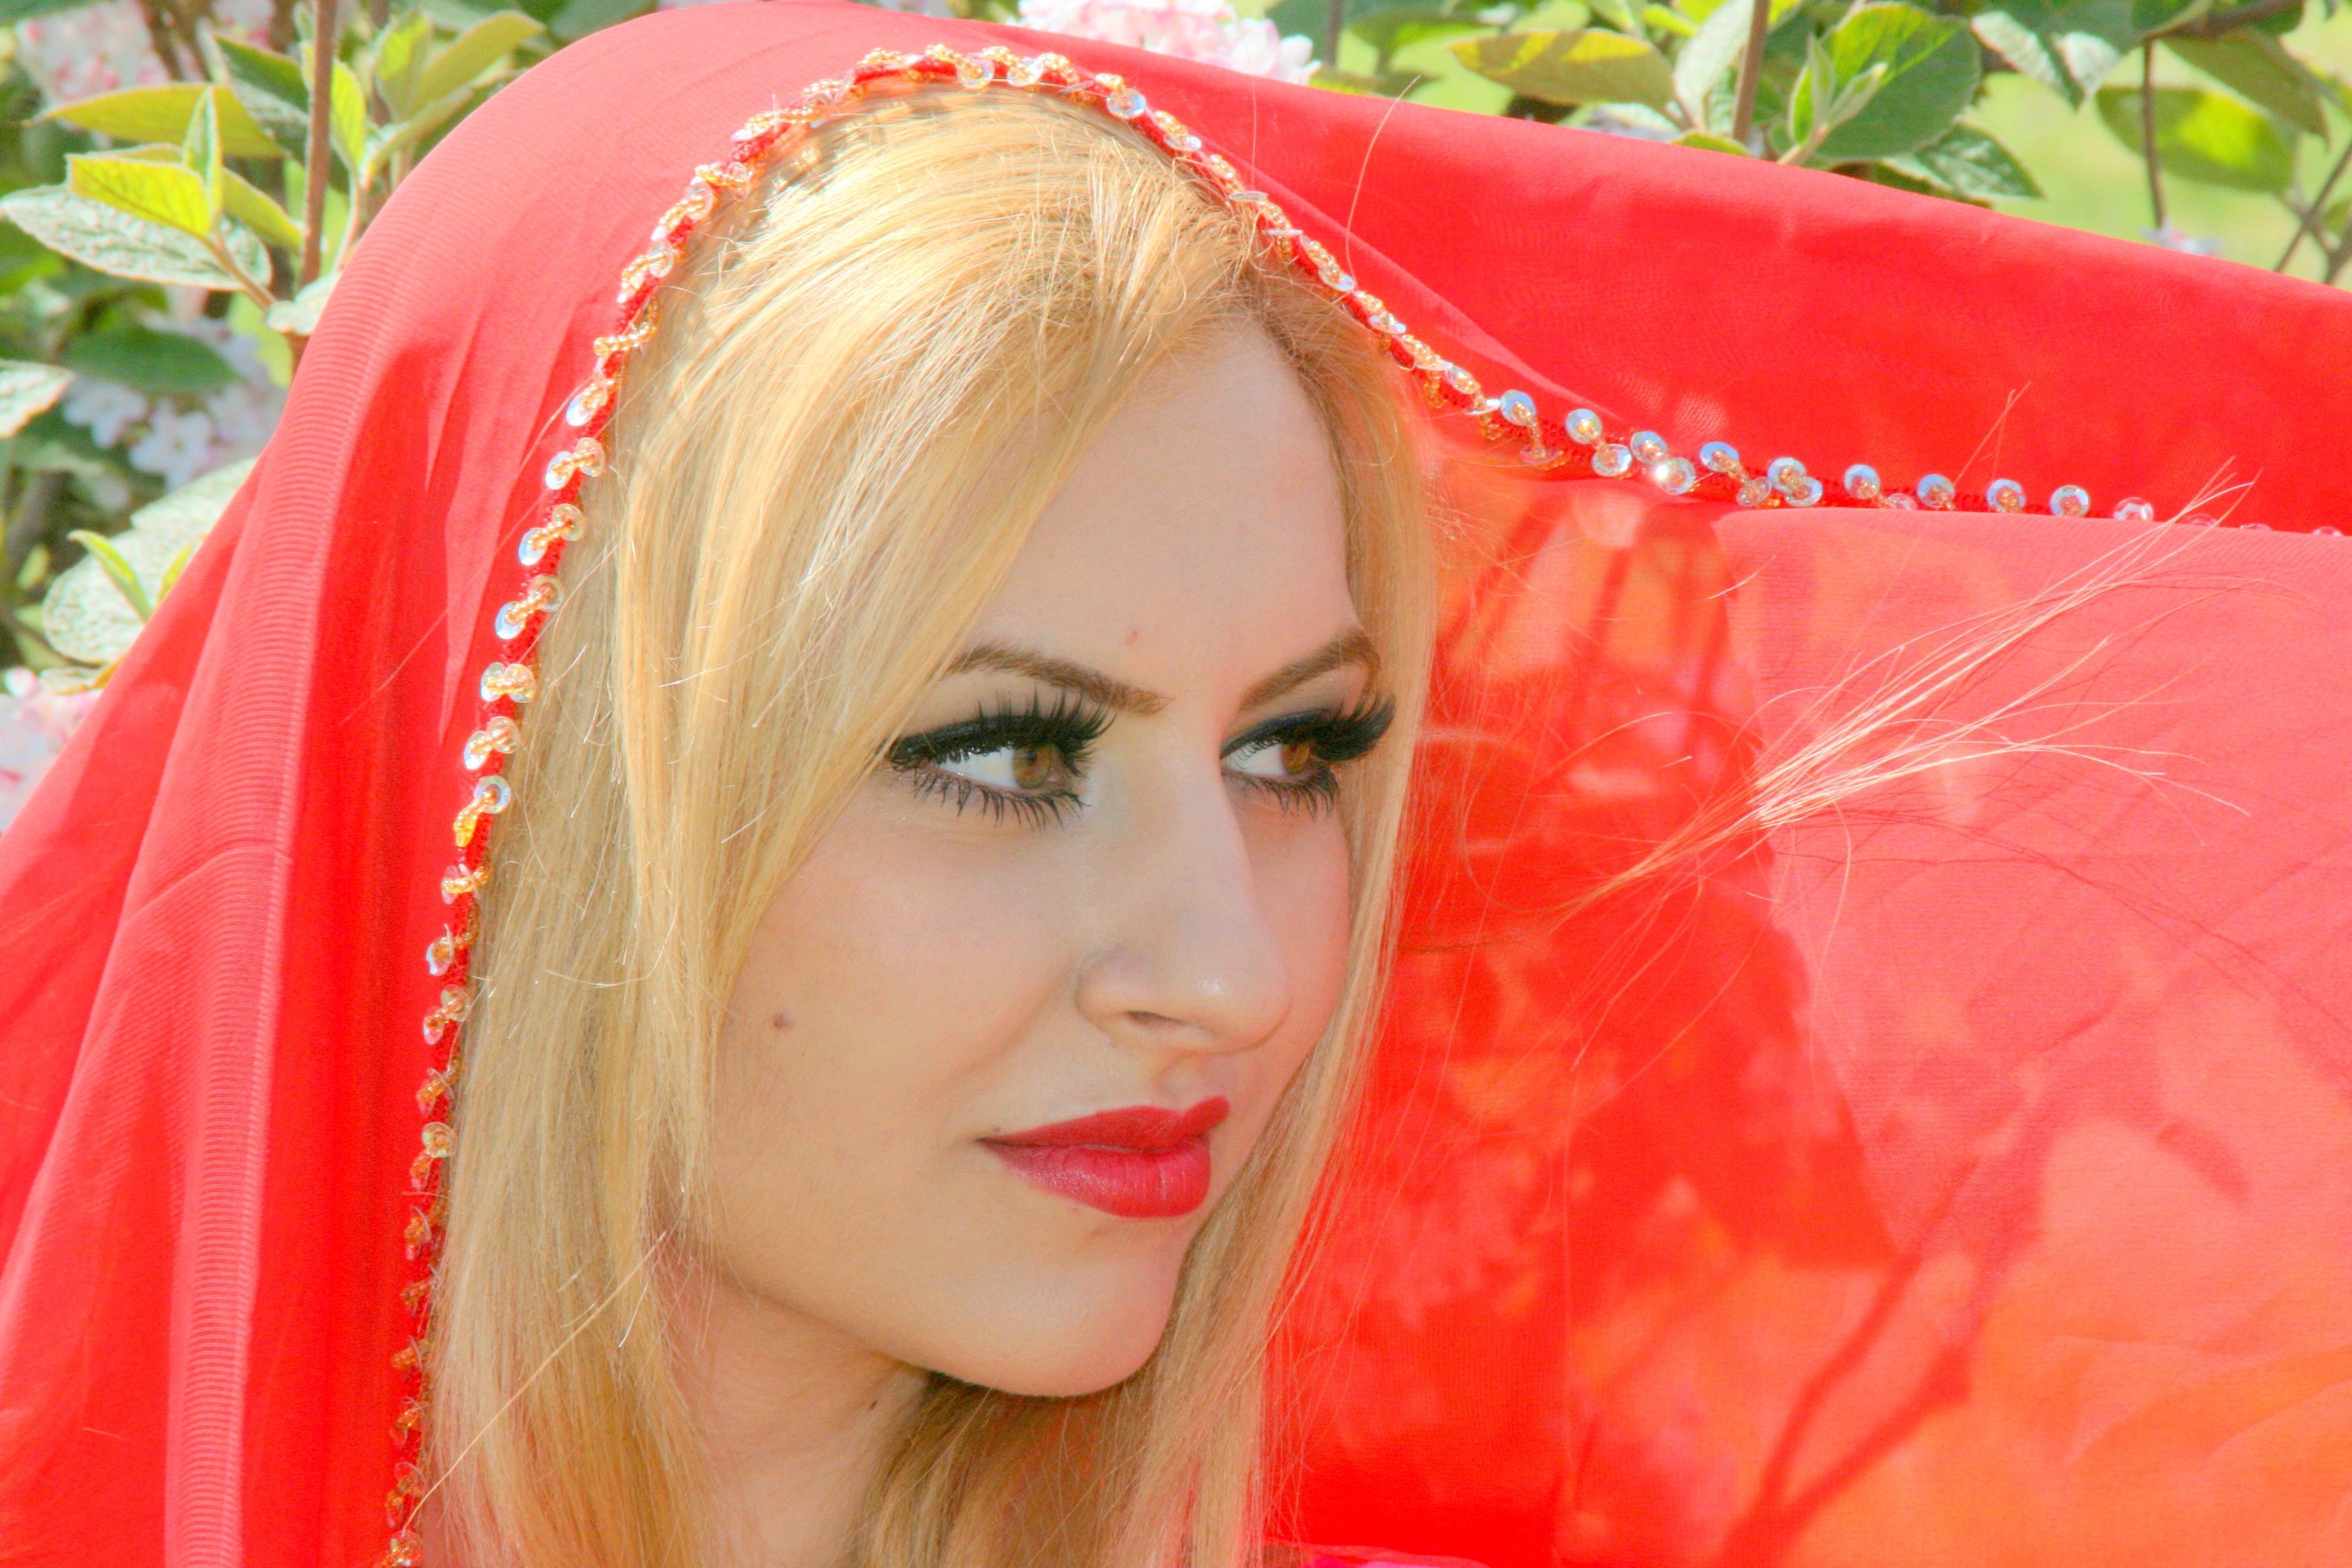
girl, woman, hair, flower, portrait, model, red, clothing, lady, pink, lip, smile, close up, human body, face, dress, eye, head, skin, beauty, blond, organ, arabic, photo shoot, blond hair